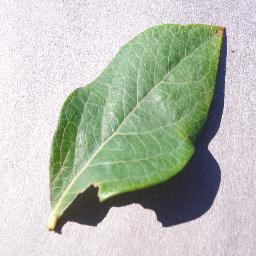
Label: Blueberry___healthy